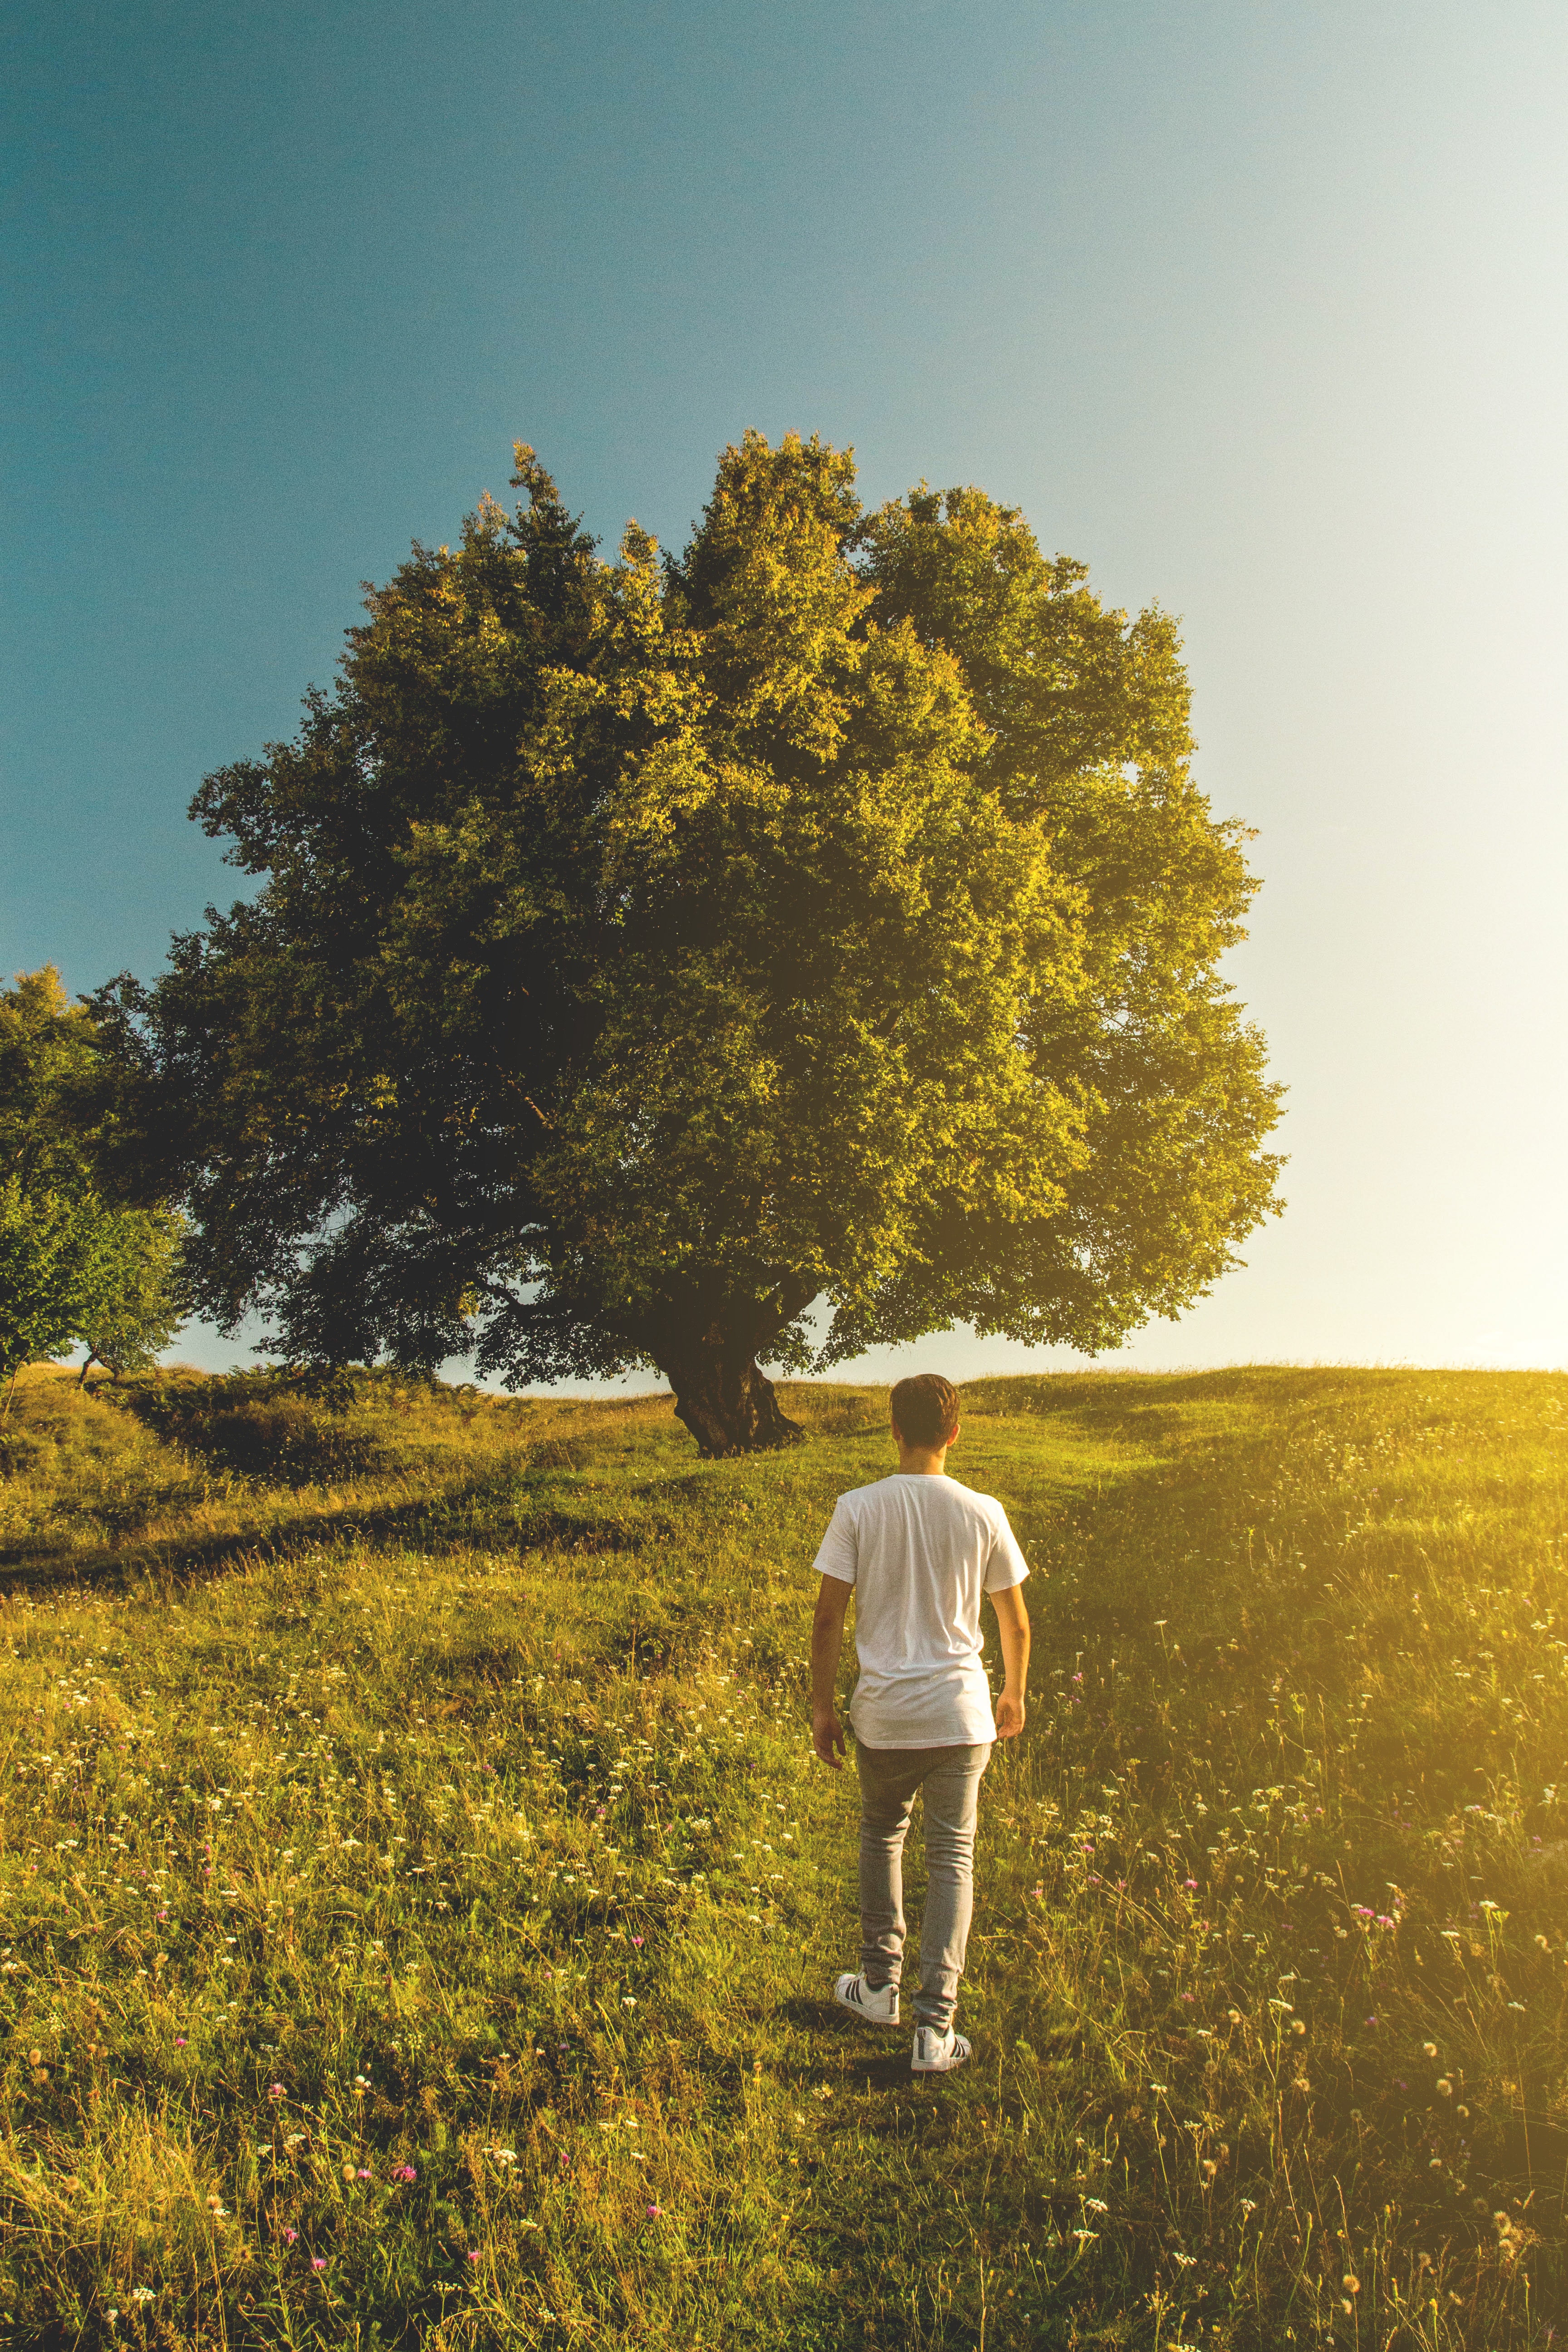
People in nature, nature, photograph, yellow, tree, natural landscape, sky, grassland, grass, field, sunlight, meadow, spring, woody plant, plant, summer, photography, happy, pasture, outerwear, rural area, landscape, wildflower, autumn, hill, plain, prairie, cloud, Tints and shades, love, gesture, walking